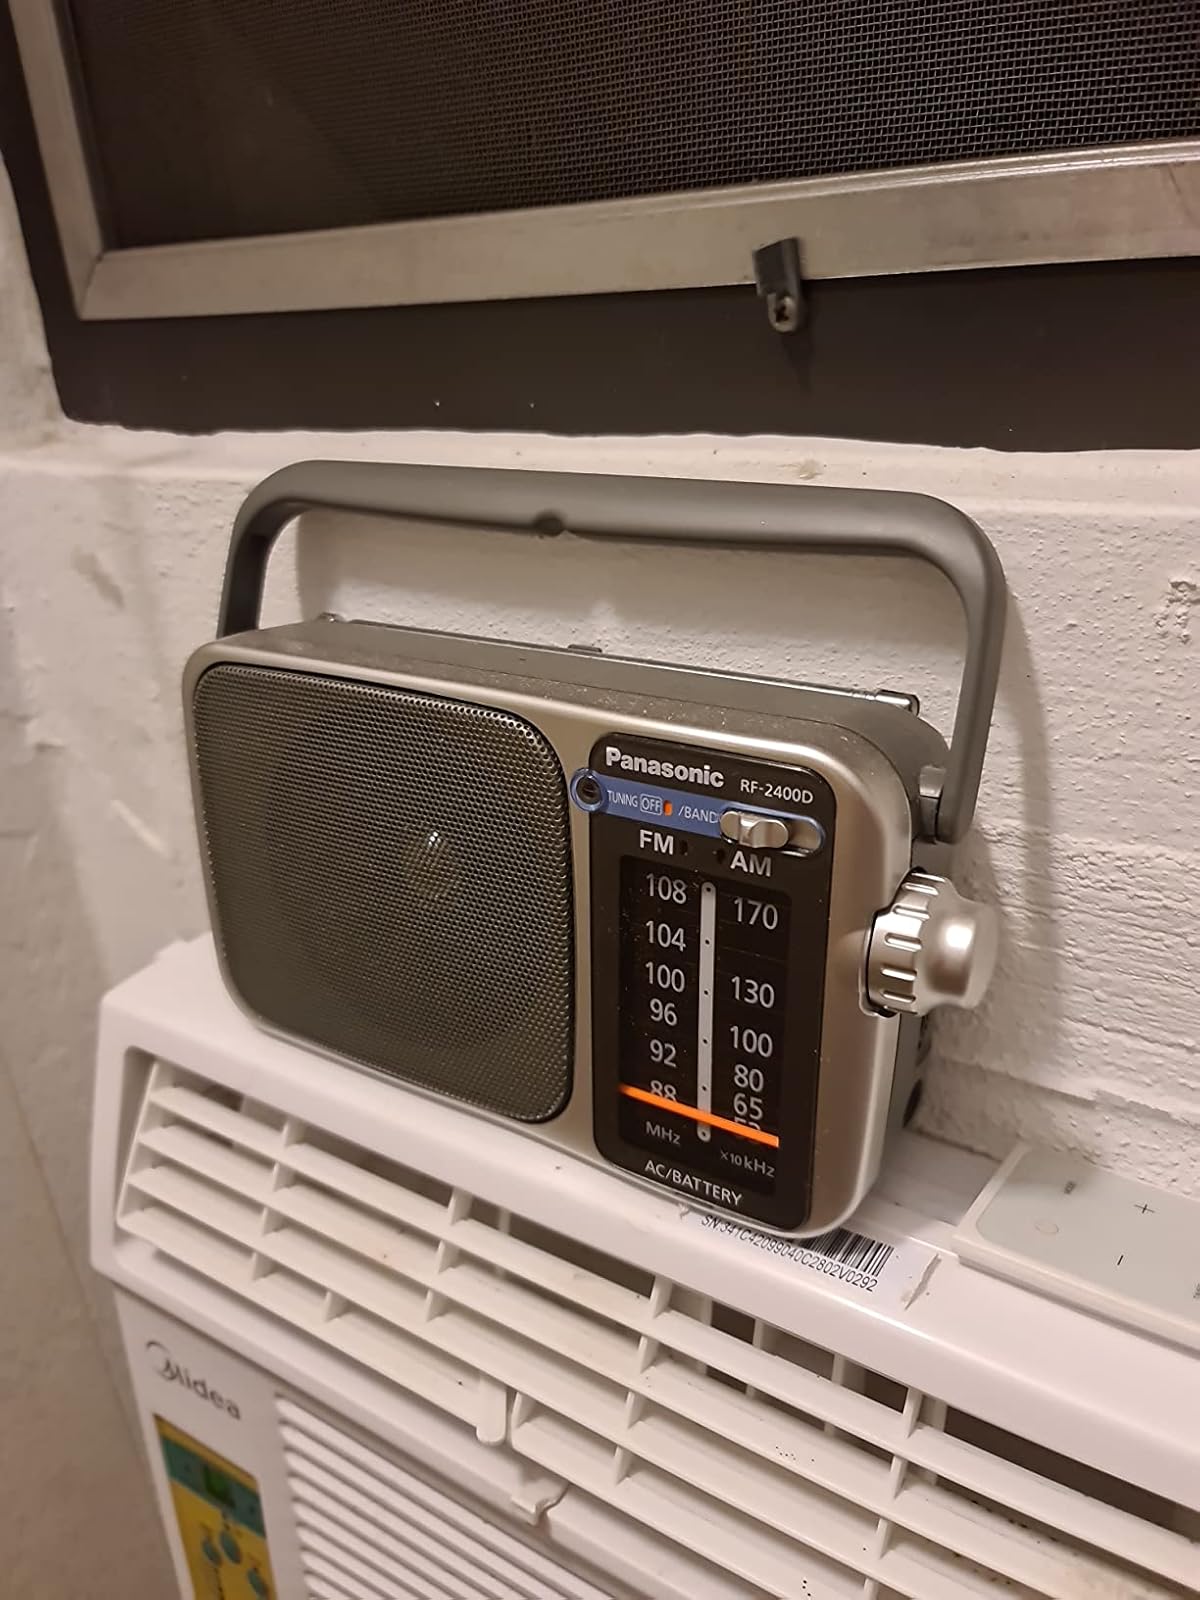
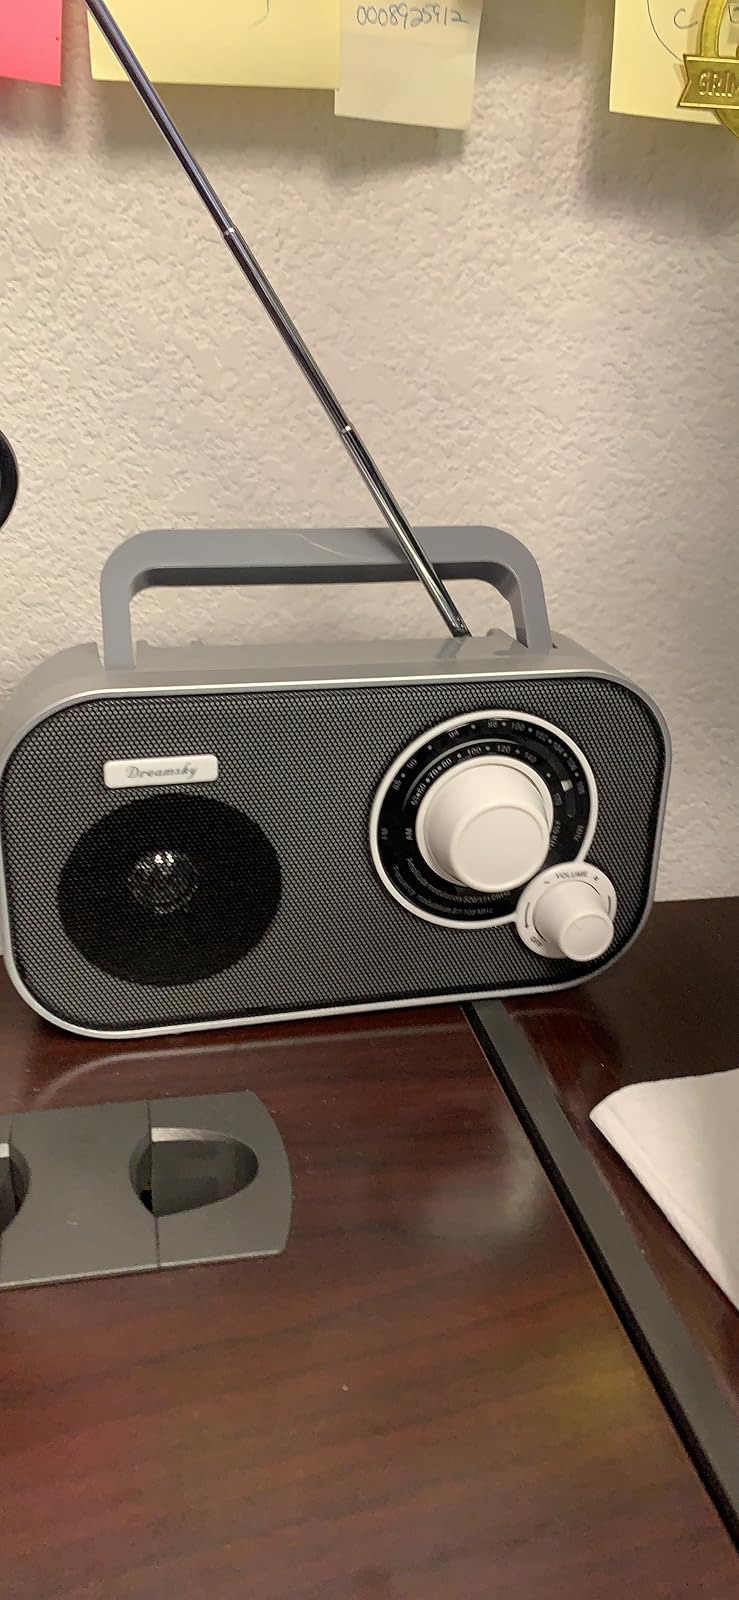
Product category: radio
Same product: no